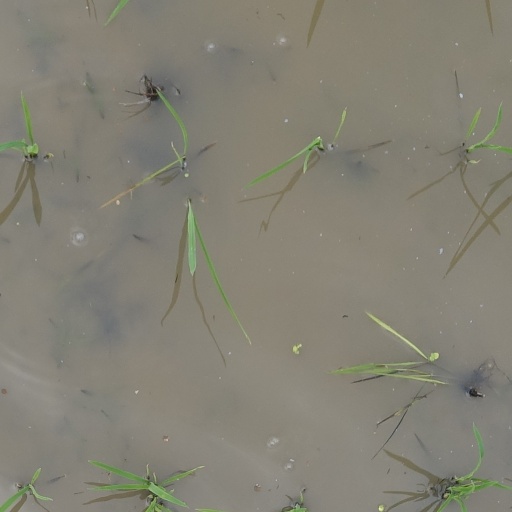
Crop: rice